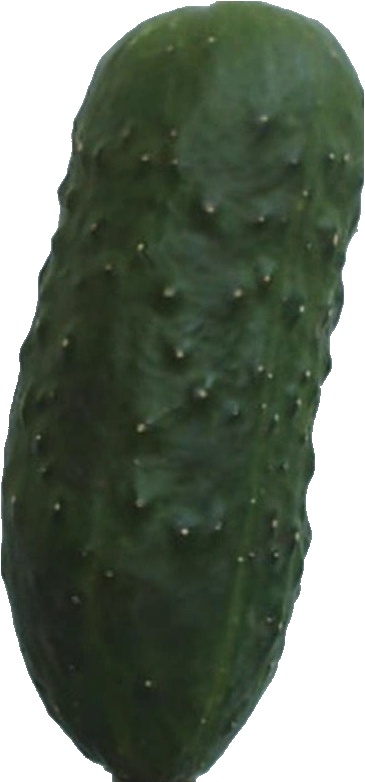
Label: cucumber_1